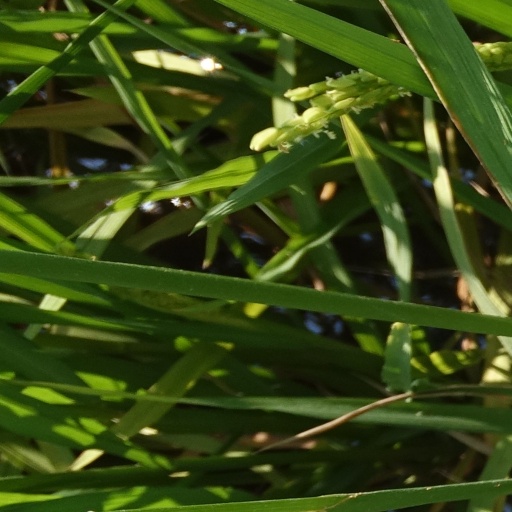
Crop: rice